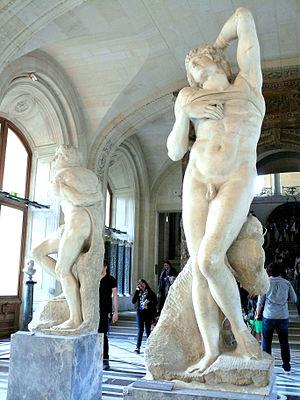
Musée du Louvre - Galerie Michel-Ange - Les Esclaves
Michel-Ange [mikɛlɑ̃ʒ], de son vrai nom Michelangelo di Lodovico Buonarroti Simoni [mikeˈland͡ʒelo di lodoˈviːko ˌbwɔnarˈrɔːti siˈmoːni], est un sculpteur, peintre, architecte, poète et urbaniste florentin de la Haute Renaissance.